Puli Space Technologies

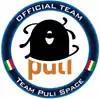
Official button of Team Puli

By the end of August 2010, the Team finished a "Letter of Intent", and by October 2010 the fundraising started. On 11 January 2011 the team announced it transferred the registration fee. The registration (together with the last eight teams) was announced on 17 February 2011.